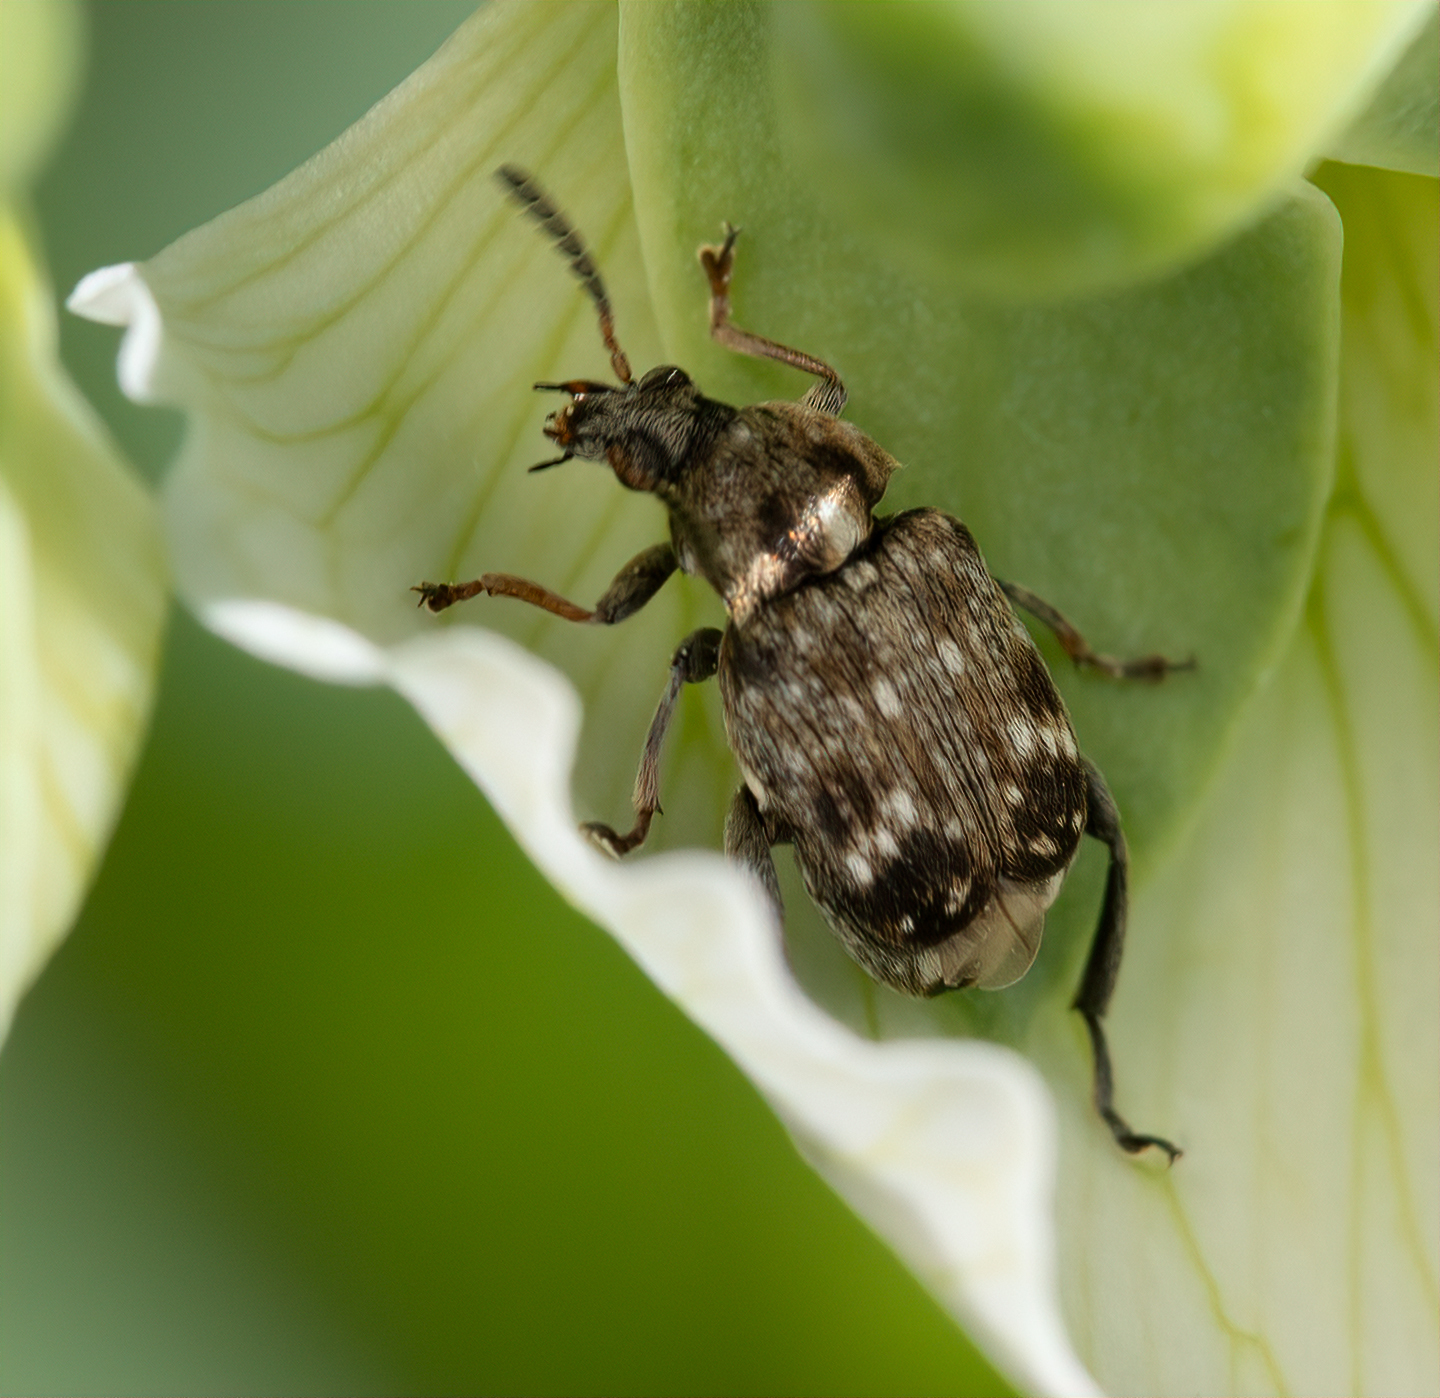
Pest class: pea_weevil